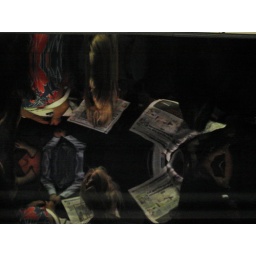
reflejo en el vidrio del vagon. Reflex in the window of the train